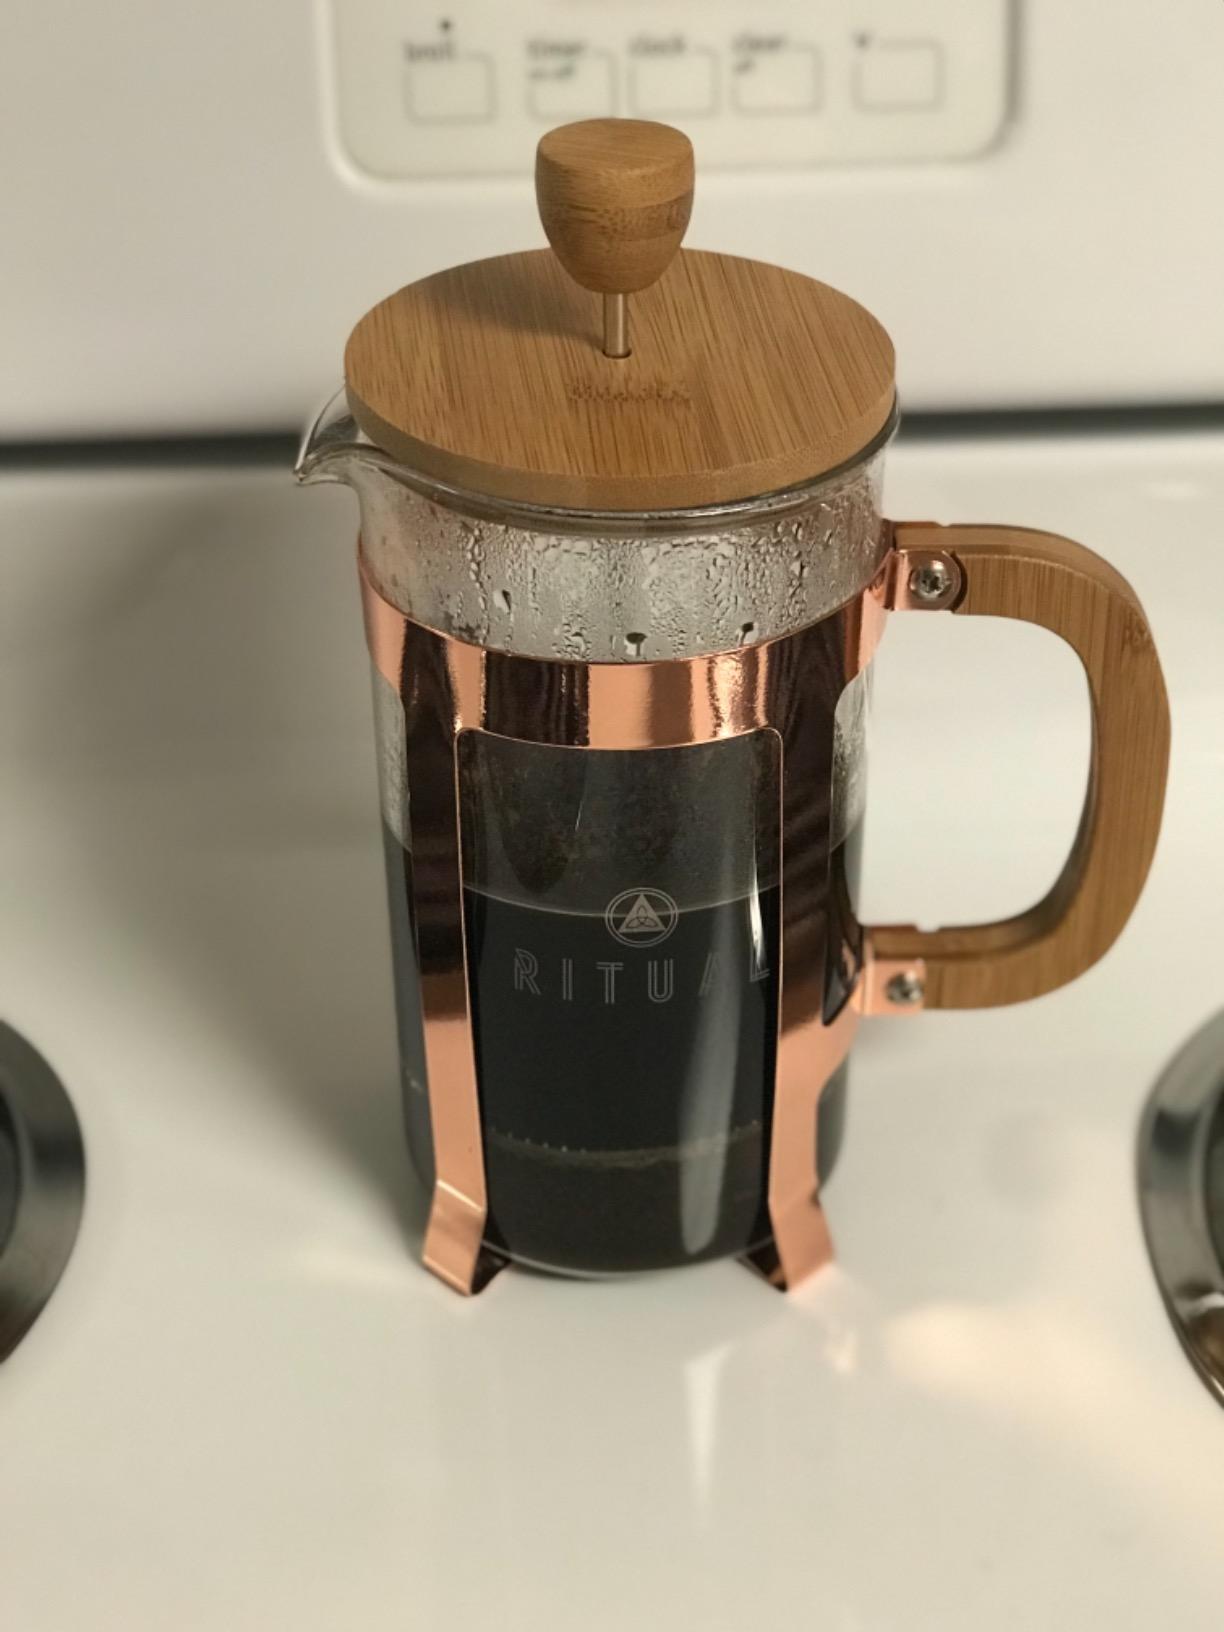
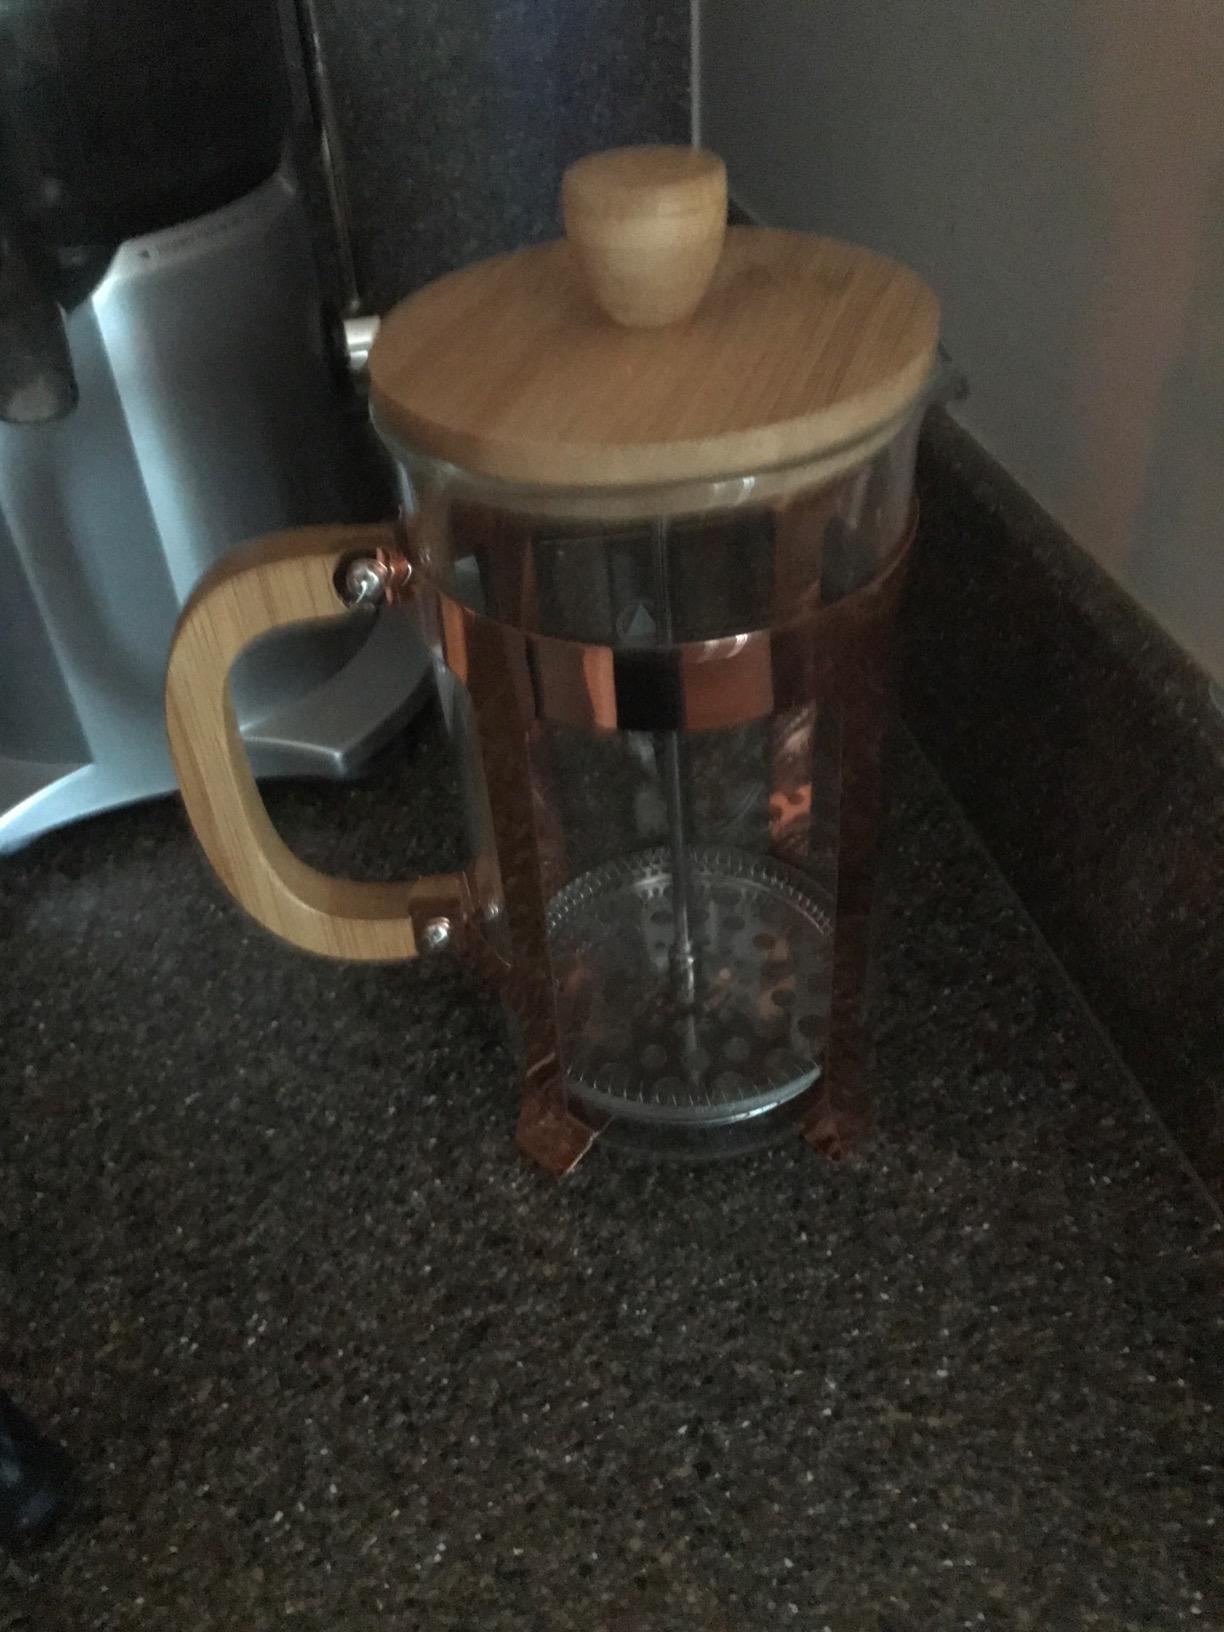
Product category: items_tea
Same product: yes